Peter F. C. Gilbert

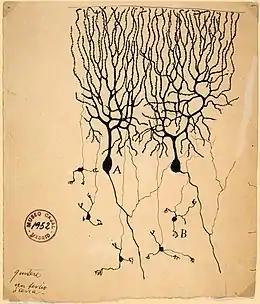
Drawing of Purkinje cells by Santiago Ramón y Cajal. Gilbert and Thach demonstrated a role of Purkinje cells in the cerebellum for motor learning.

In 1974, Gilbert moved into the field of neuroscience, joining the laboratory of Sir John Eccles at the State University of New York, Buffalo as a visiting professor, where he investigated the neurophysiology of the monkey cerebellum. Towards the end of 1974 and after completing his work in the Eccles laboratory, Gilbert partnered with Dr W. T. Thach at Yale School of Medicine. Over the next two years, and later, at Washington University School of Medicine, the pair carried out pioneering work on cerebellar motor learning. By recording from the Purkinje cells of conscious monkeys learning a manual task, Gilbert and Thach tested and confirmed theoretical predictions on motor learning in the cerebellum.